Carthago Nova

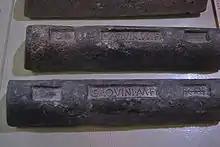
Lead "lingots" from the mines of Cartago Nova.

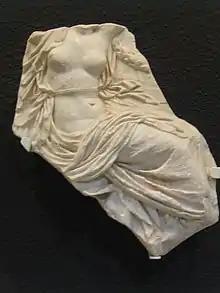
"Rhea Silvia". Roman Theatre Museum

Cartago Nova was founded around 227 BC by the Carthaginian general Hasdrubal the Fair, son-in-law and successor of Hamilcar Barca, father of Hannibal. Cartago Nova became the most important of the Carthaginian cities on the peninsula, owing to its strong position and a well-built wall, and it was provided with harbors, lagoons, and silver mines. In Cartago Nova and the surrounding towns, salted fish abounded, and it was the principal emporium both for goods arriving by sea destined for inland residents, and for inland products intended for overseas trade.